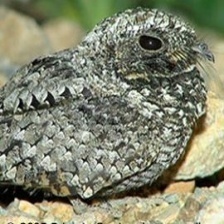
Species: COMMON POORWILL
Scientific name: PHALAENOPTILUS NUTTALLII